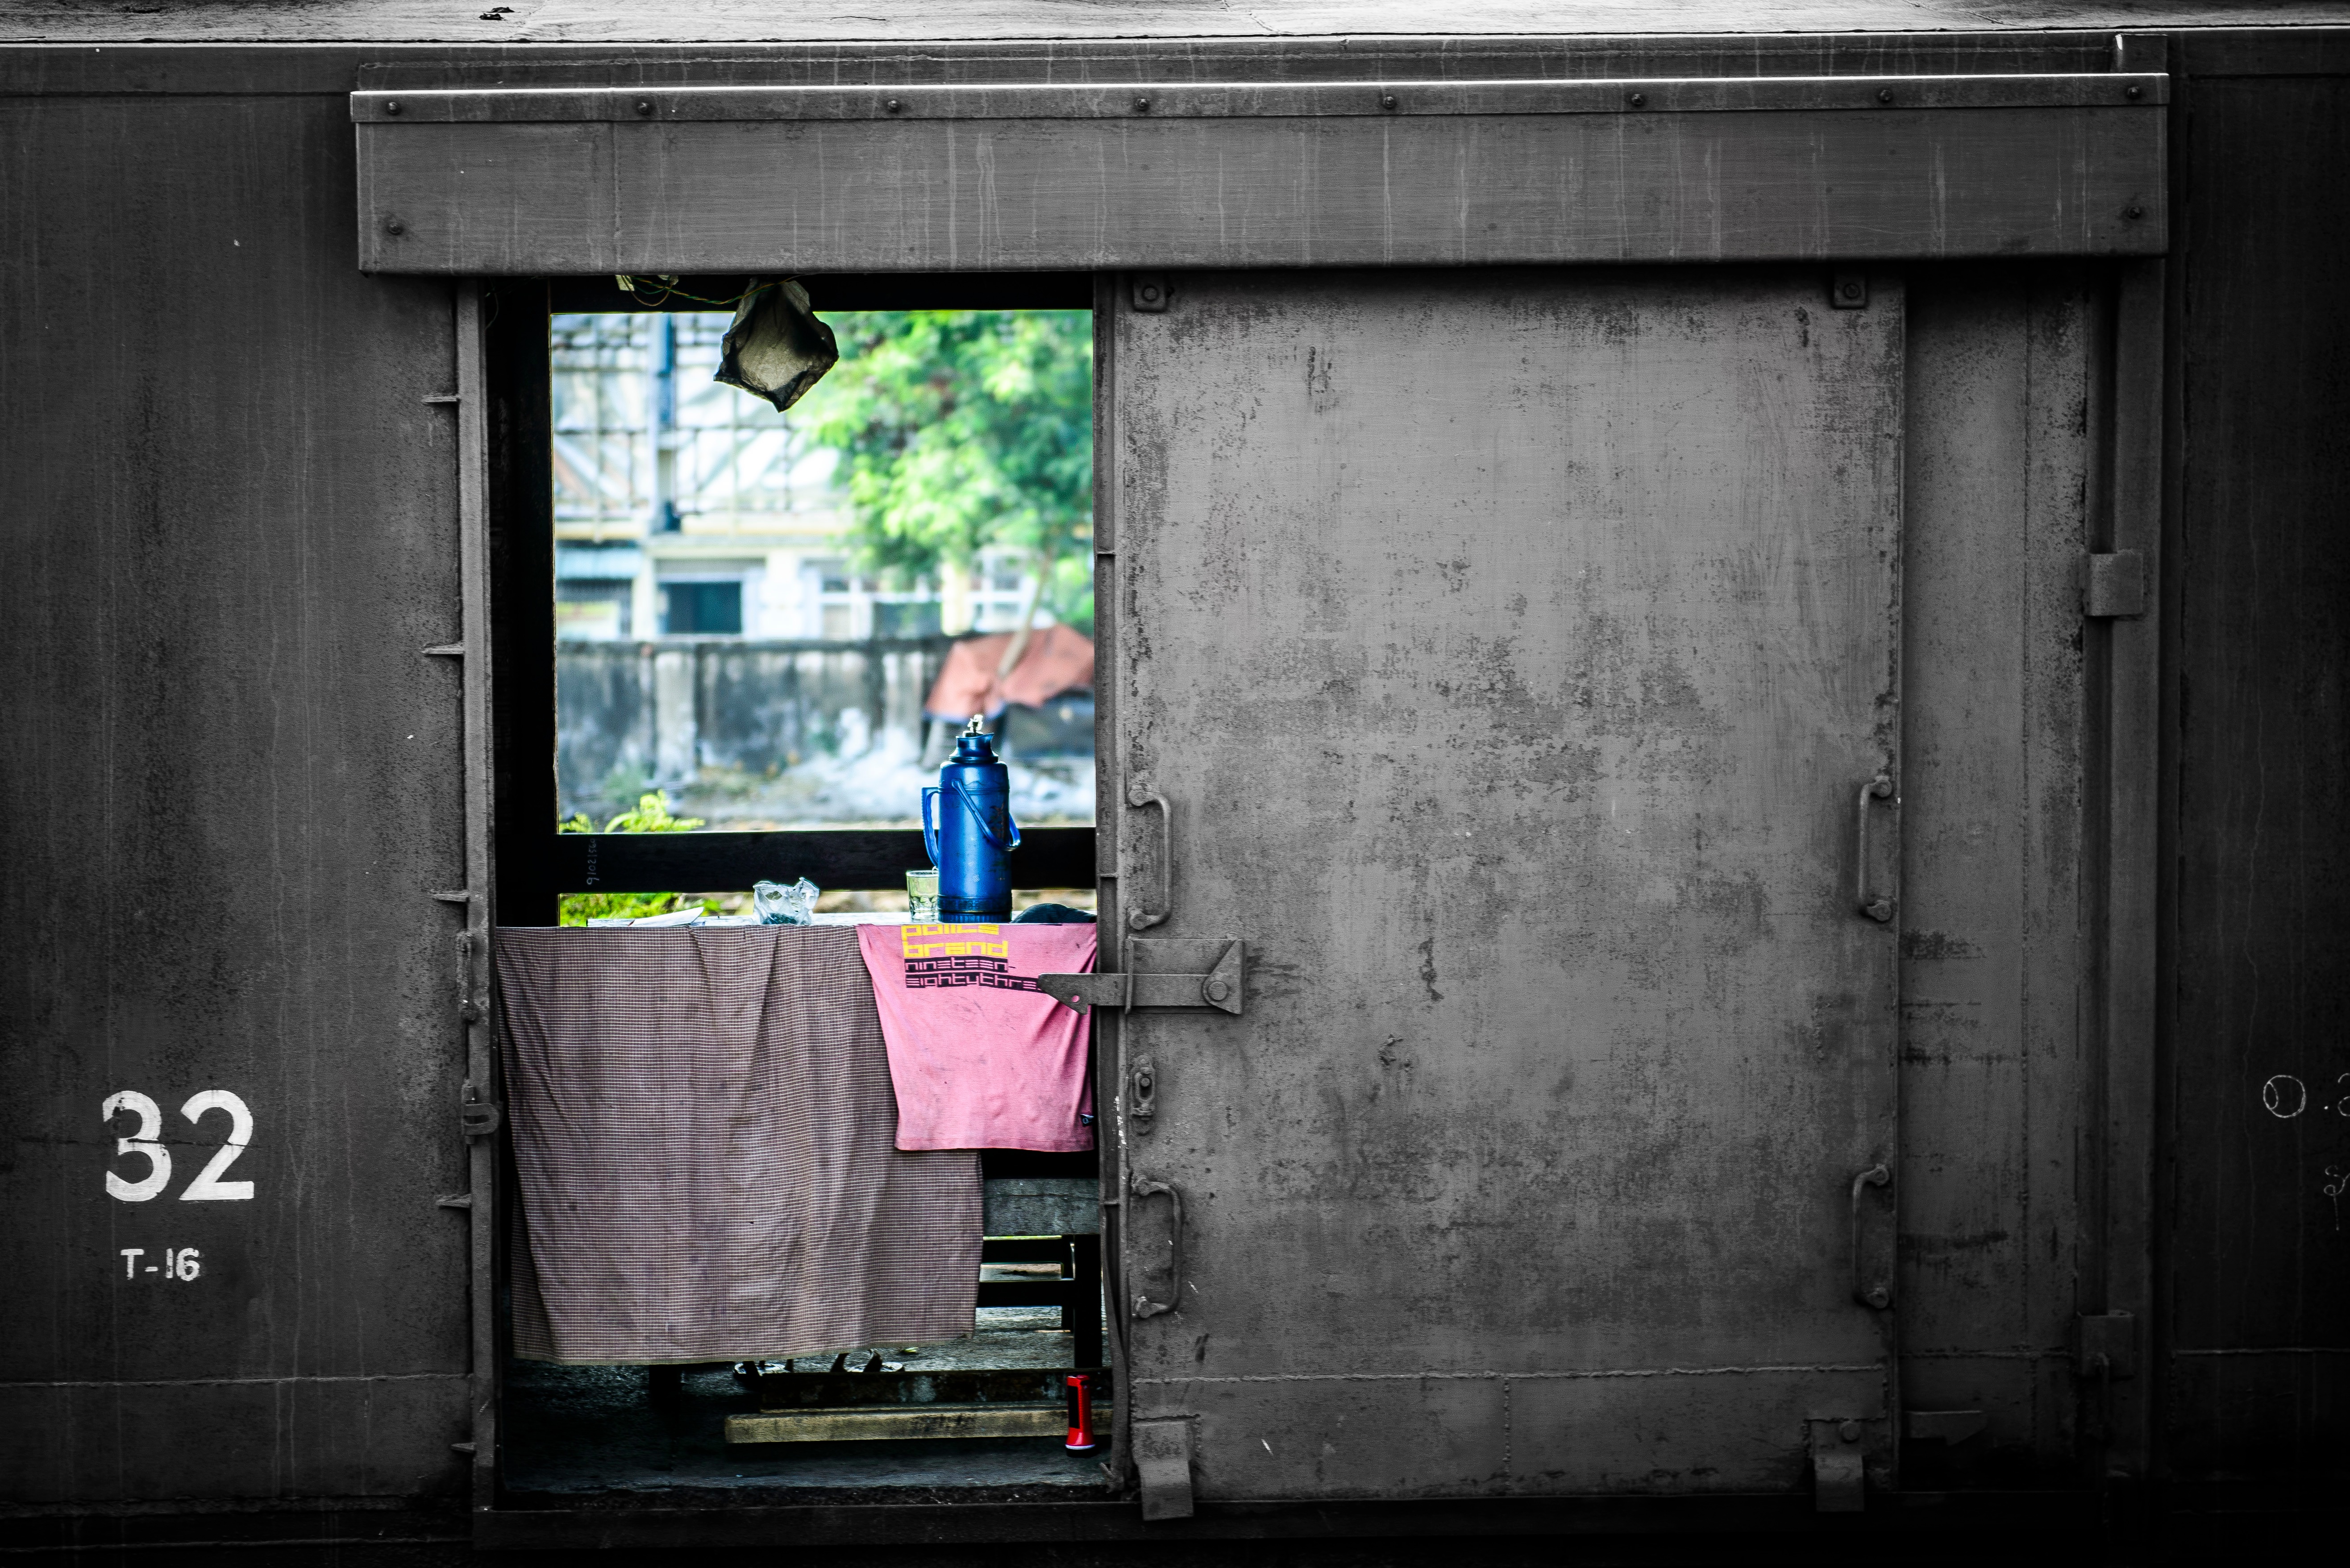
road, white, street, window, wall, color, black, monochrome, digital camera, photograph, urban area, single lens reflex camera